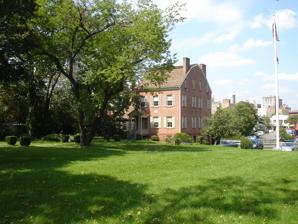
Building: St. John's Parsonage
Country: United States of America
Year built: 1696
Historic house in New Jersey, United States United States historic place St. John's Parsonage U.S. National Register of Historic Places New Jersey Register of Historic Places Show map of Union County, New Jersey Show map of New Jersey Show map of the United States Location 633 Pearl Street, Elizabeth, New Jersey Coordinates 40°39′37″N 74°12′45″W / 40.66028°N 74.21250°W / 40.66028; -74.21250 Built 1696 Architectural style Federal NRHP reference No. 82003306 NJRHP No. 2669 Significant dates Added to NRHP September 16, 1982 Designated NJRHP April 30, 1982 St. John's Parsonage , also known as the Andrew Hampton Homestead , is a historic house located at 633 Pearl Street in the city of Elizabeth in Union County, New Jersey , United States. It was added to the National Register of Historic Places on September 16, 1982, for its significance in architecture and religion. It served as the parsonage and school for St. John's Church from 1749 to about 1885, after which it was used by the parish for "charitable purposes" until 1902. It was thereafter sold and used as a boarding house until purchased by the Elizabethtown Historical Society in 1960 and renovated. A stone plaque on the facade between the first and second stories states it was built 1696 and rebuilt 1817. The red brick Federal style structure dates to at least 1749, and was restored in 1960 to its 1818 appearance. One wing is believed to be date to a 1696 structure. The floor plan and silhouette are typical of New Jersey homes of the late 18th and early 19th centuries. See also Elizabeth River (New Jersey) List of the oldest buildings in New Jersey National Register of Historic Places listings in Union County, New Jersey References